Kasuga Station (Tokyo)

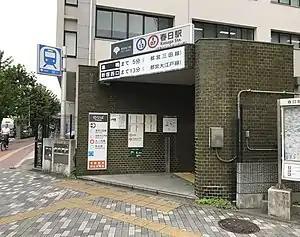
Entrance A1

is a subway station in Bunkyo, Tokyo, Japan, operated by Toei Subway. It is located next to Kōrakuen Station on the Tokyo Metro Marunouchi Line and Tokyo Metro Namboku Line. It is built under the Bunkyo City Office building.